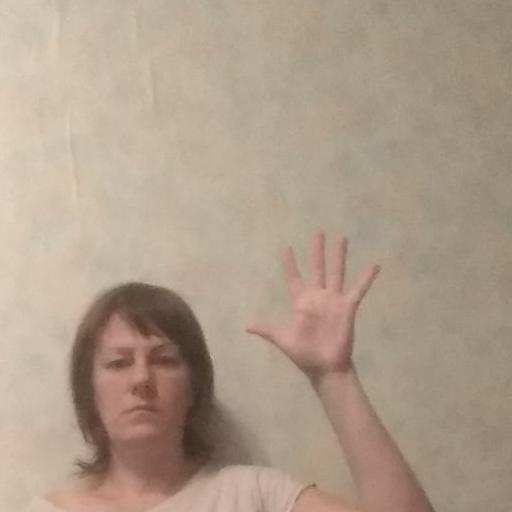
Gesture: palm